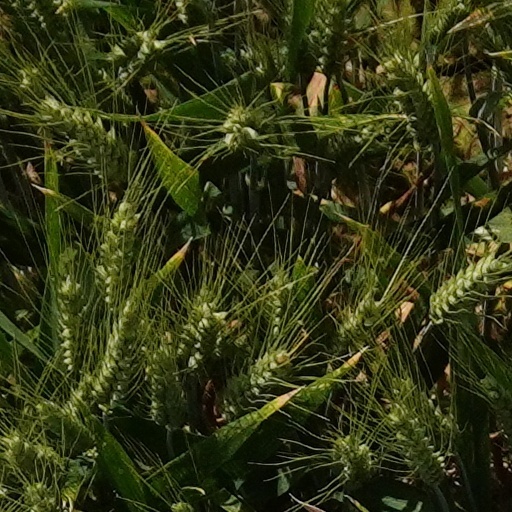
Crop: wheat